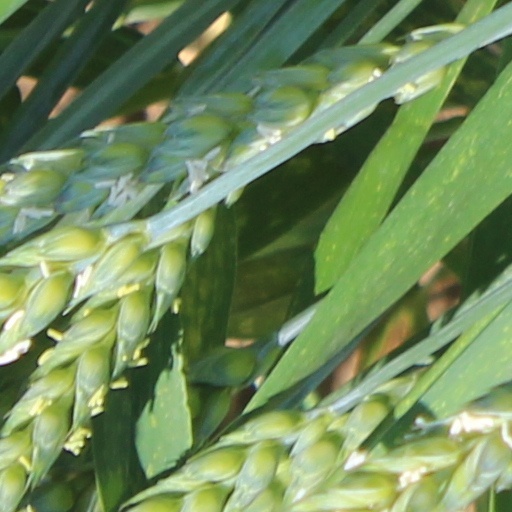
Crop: wheat